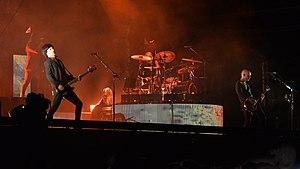
A Perfect Circle, Hellfest 2018.
A Perfect Circle, souvent abrégé APC, est un groupe de rock alternatif américain, originaire de Los Angeles, en Californie. Il est formé à l'initiative du guitariste Billy Howerdel et mené par le chanteur du groupe Tool, Maynard James Keenan. Outre Maynard, le groupe contient des noms renommés de la musique comme le batteur Josh Freese, le bassiste Jeordie White, le guitariste James Iha ou encore la collaboration du guitariste Wes Borland ; et peut être ainsi qualifié de supergroupe.